Barber (film)

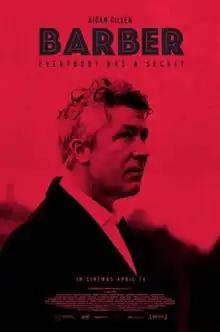
Theatrical release poster

Barber is a 2023 Irish thriller film starring Aidan Gillen. The film is written by Fiona Bergin and Fintan Connolly, produced by Bergin and directed by Connolly. It premiered at the 2023 Dublin International Film Festival.